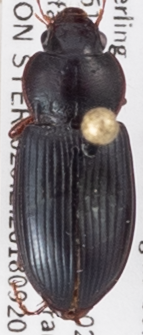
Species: Amara carinata
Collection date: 2018-09-20
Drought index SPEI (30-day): -0.9
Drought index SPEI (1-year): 0.86
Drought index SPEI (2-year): -0.128